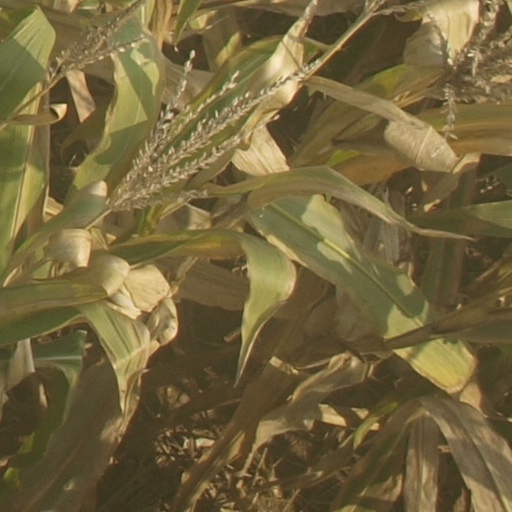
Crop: maize; corn